Fried ice cream

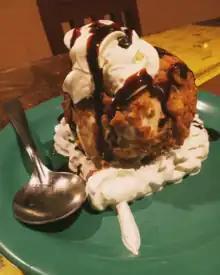
Fried ice cream

It also came to be associated with Mexican cuisine, in large part due to national chain Chi-Chi's adopting a fried ice cream made with tortillas and cinnamon as its "signature dessert" when it opened in 1975.